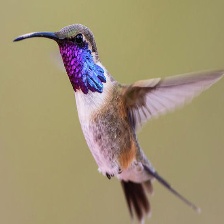
Species: LUCIFER HUMMINGBIRD
Scientific name: CALOTHORAX LUCIFER
ImageNet parent category: hummingbird